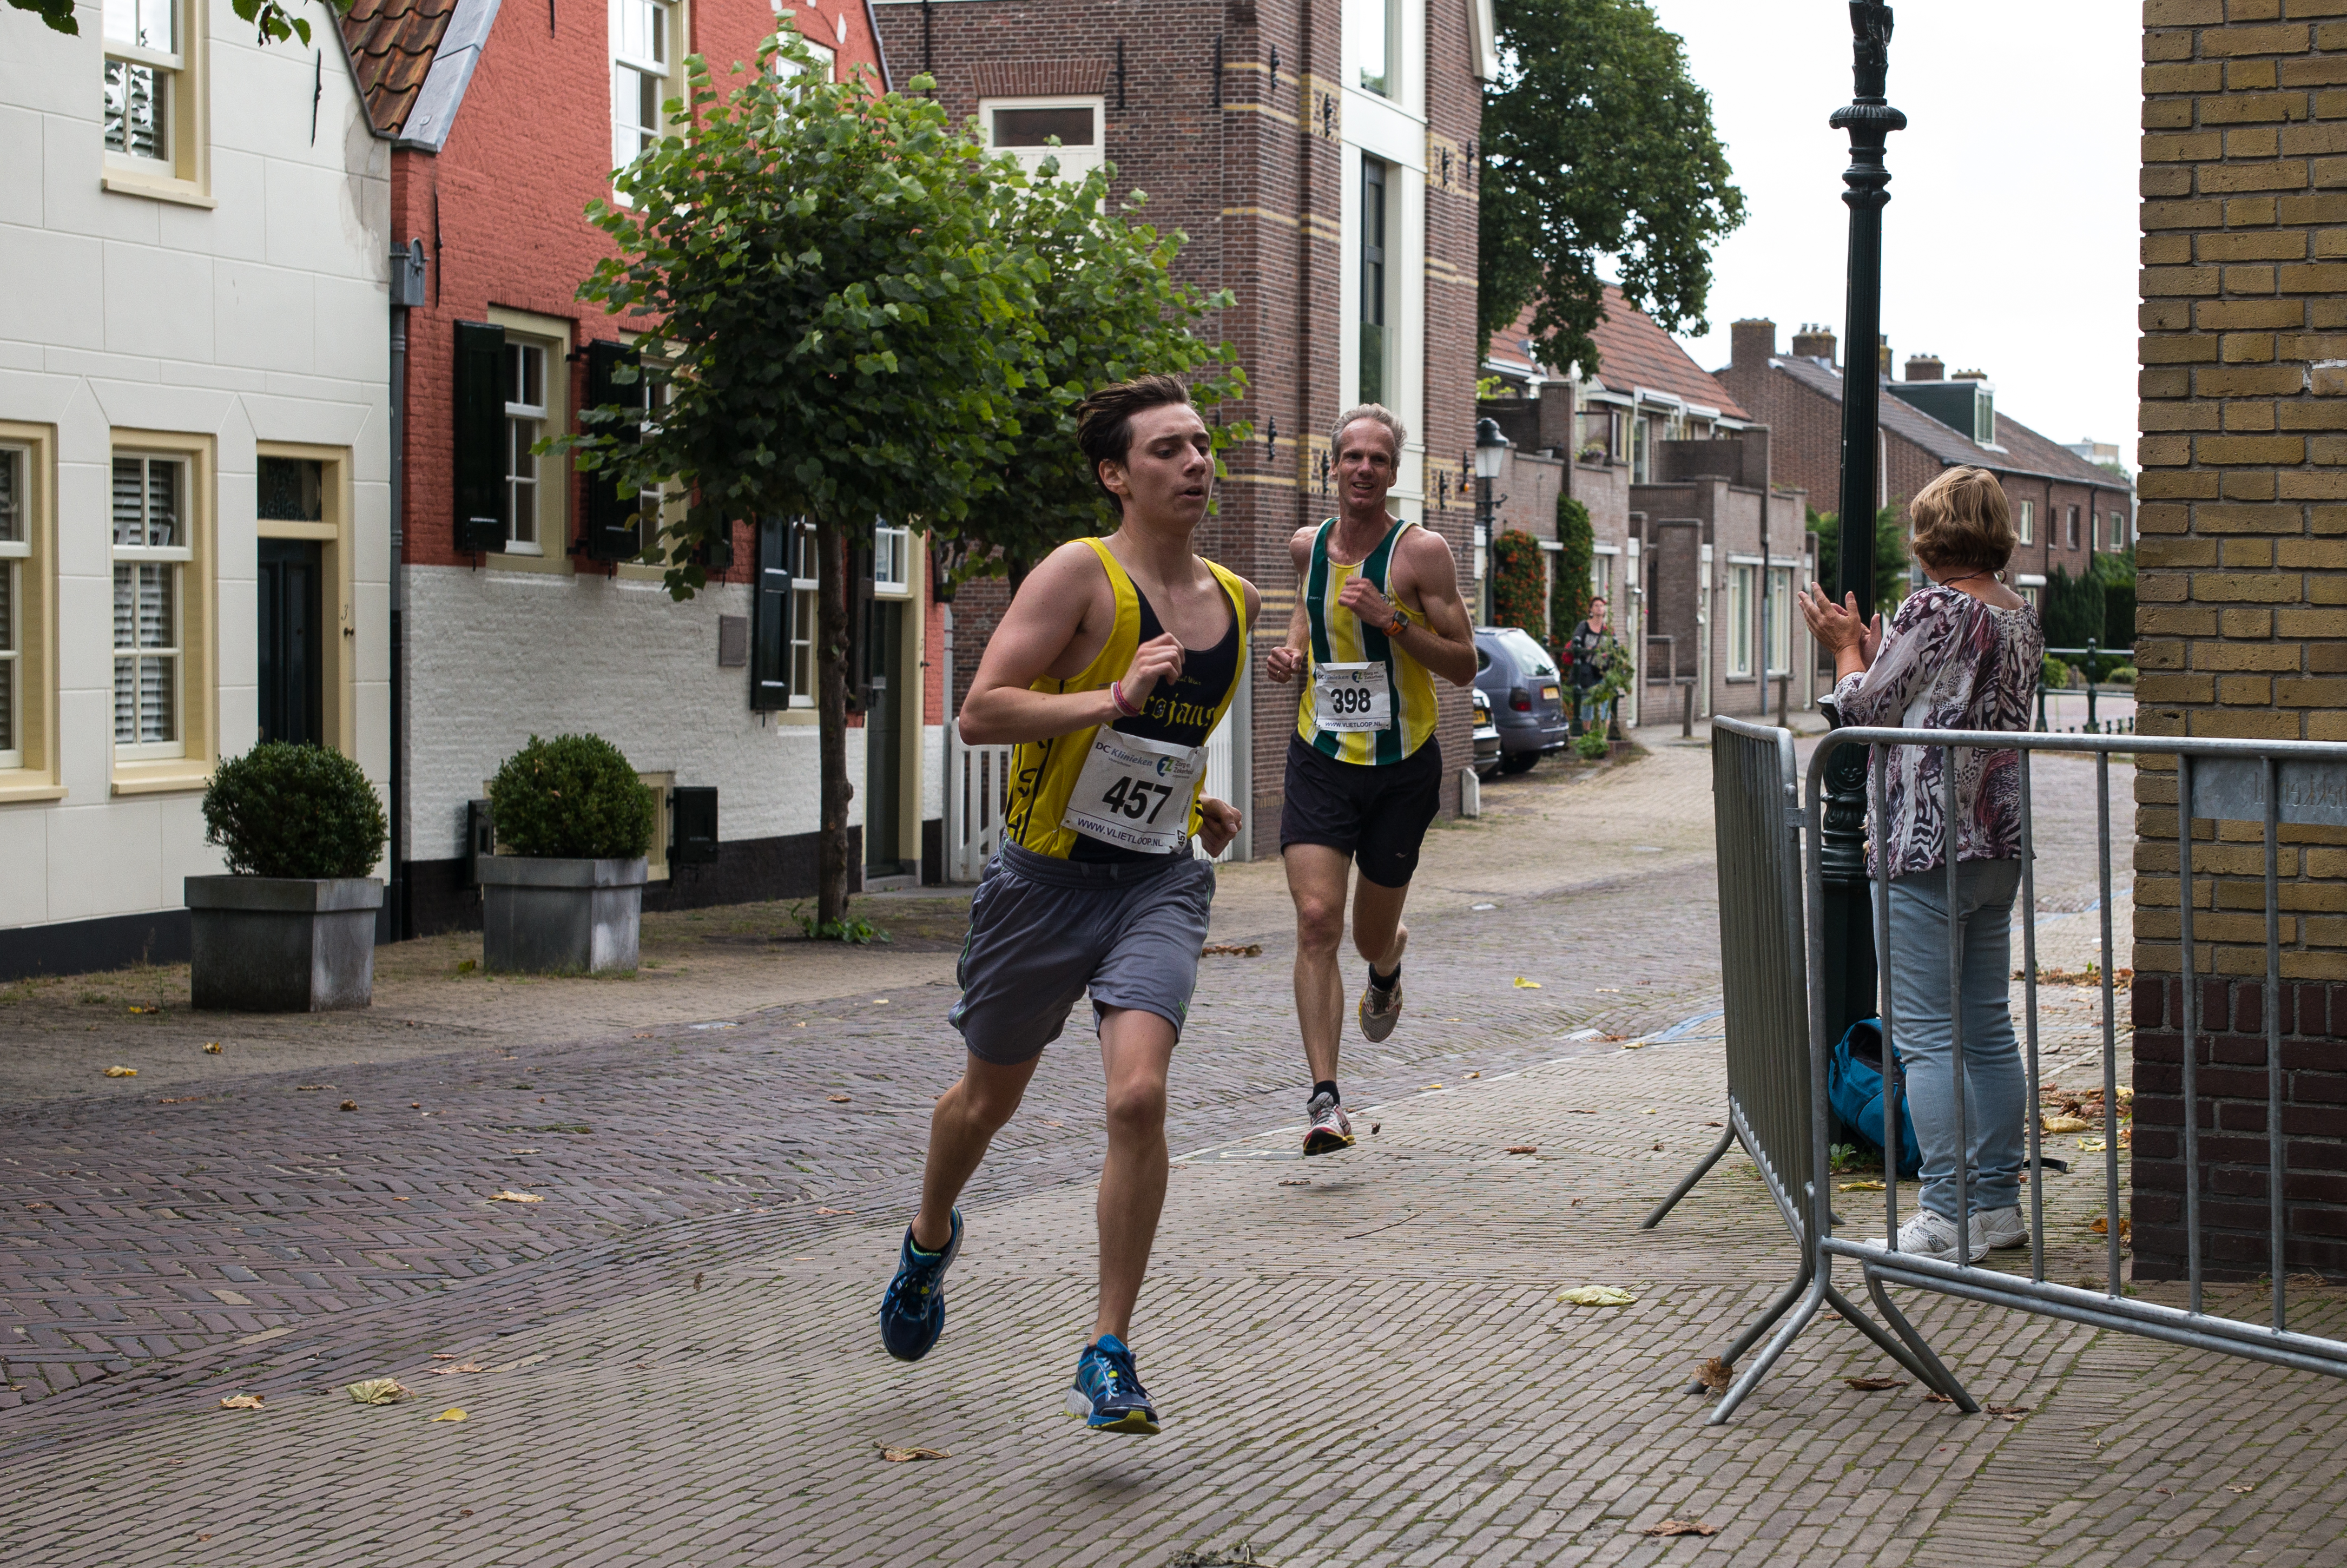
person, sport, street, running, run, country, recreation, high, jogging, runner, cross, 2016, race, holland, hague, netherlands, girls, marathon, m, american, team, sports, boys, 50, school, runners, endurance, junior, leica, 240, summilux, wassenaar, voorschoten, varsity, athlete, athletics, vlietloop, physical exercise, outdoor recreation, human action, individual sports, endurance sports, duathlon, track and field athletics, long distance running